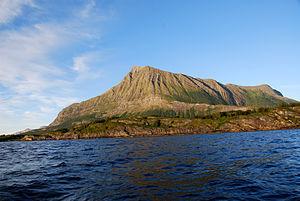
Sandhornøya
Sandhornet på Sandhornøya